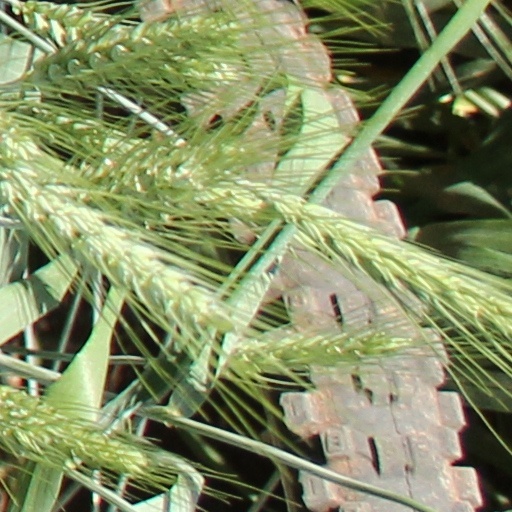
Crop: wheat